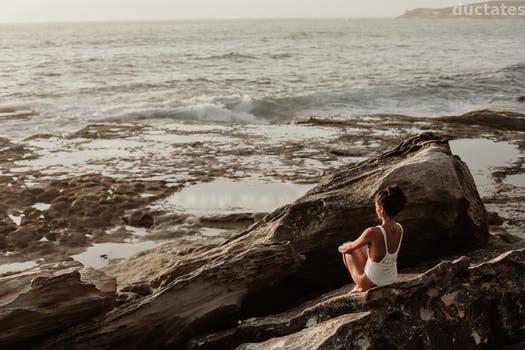
Label: Watermark